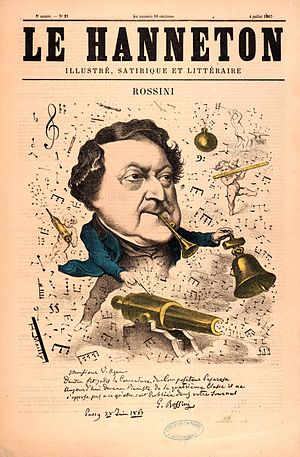
Gioacchino Rossini / Biografi / Ægteskab og videre karriere
Karikatur af H. Mailly på forsiden af Le Hanneton, 4. juli 1867.
Gioachino Antonio Rossini var en populær italiensk komponist, der skrev 39 operaer samt kirkemusik, kammermusik, sange og nogle instrumental- og klaverstykker.